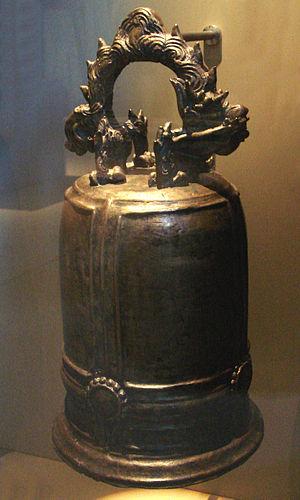
Cloche issue d'une pagode de Tyuen Quang actuellement au musée de l'armée .
Le siège de Tuyên Quang est un épisode de la guerre franco-chinoise survenu au Tonkin, dans l'actuelle province vietnamienne de Tuyên Quang : deux compagnies du 1ᵉʳ bataillon du 1ᵉʳ régiment étranger de la Légion étrangère commandées par le chef de bataillon Marc-Edmond Dominé y sont assiégées en vain par les Pavillons noirs du 23 novembre 1884 au 28 février 1885.